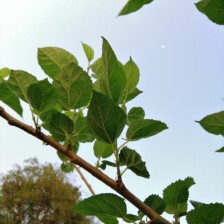
Variety: BlackAustralia